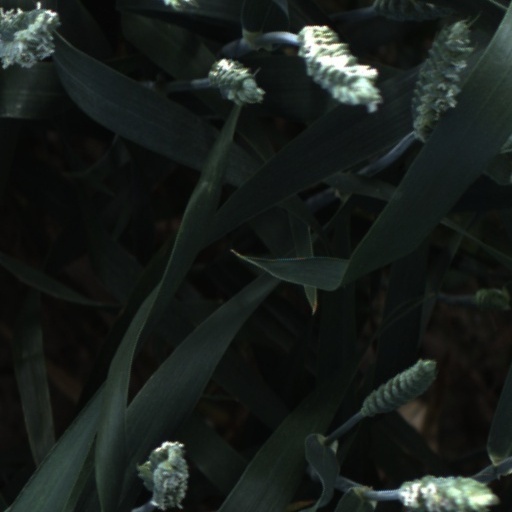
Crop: wheat